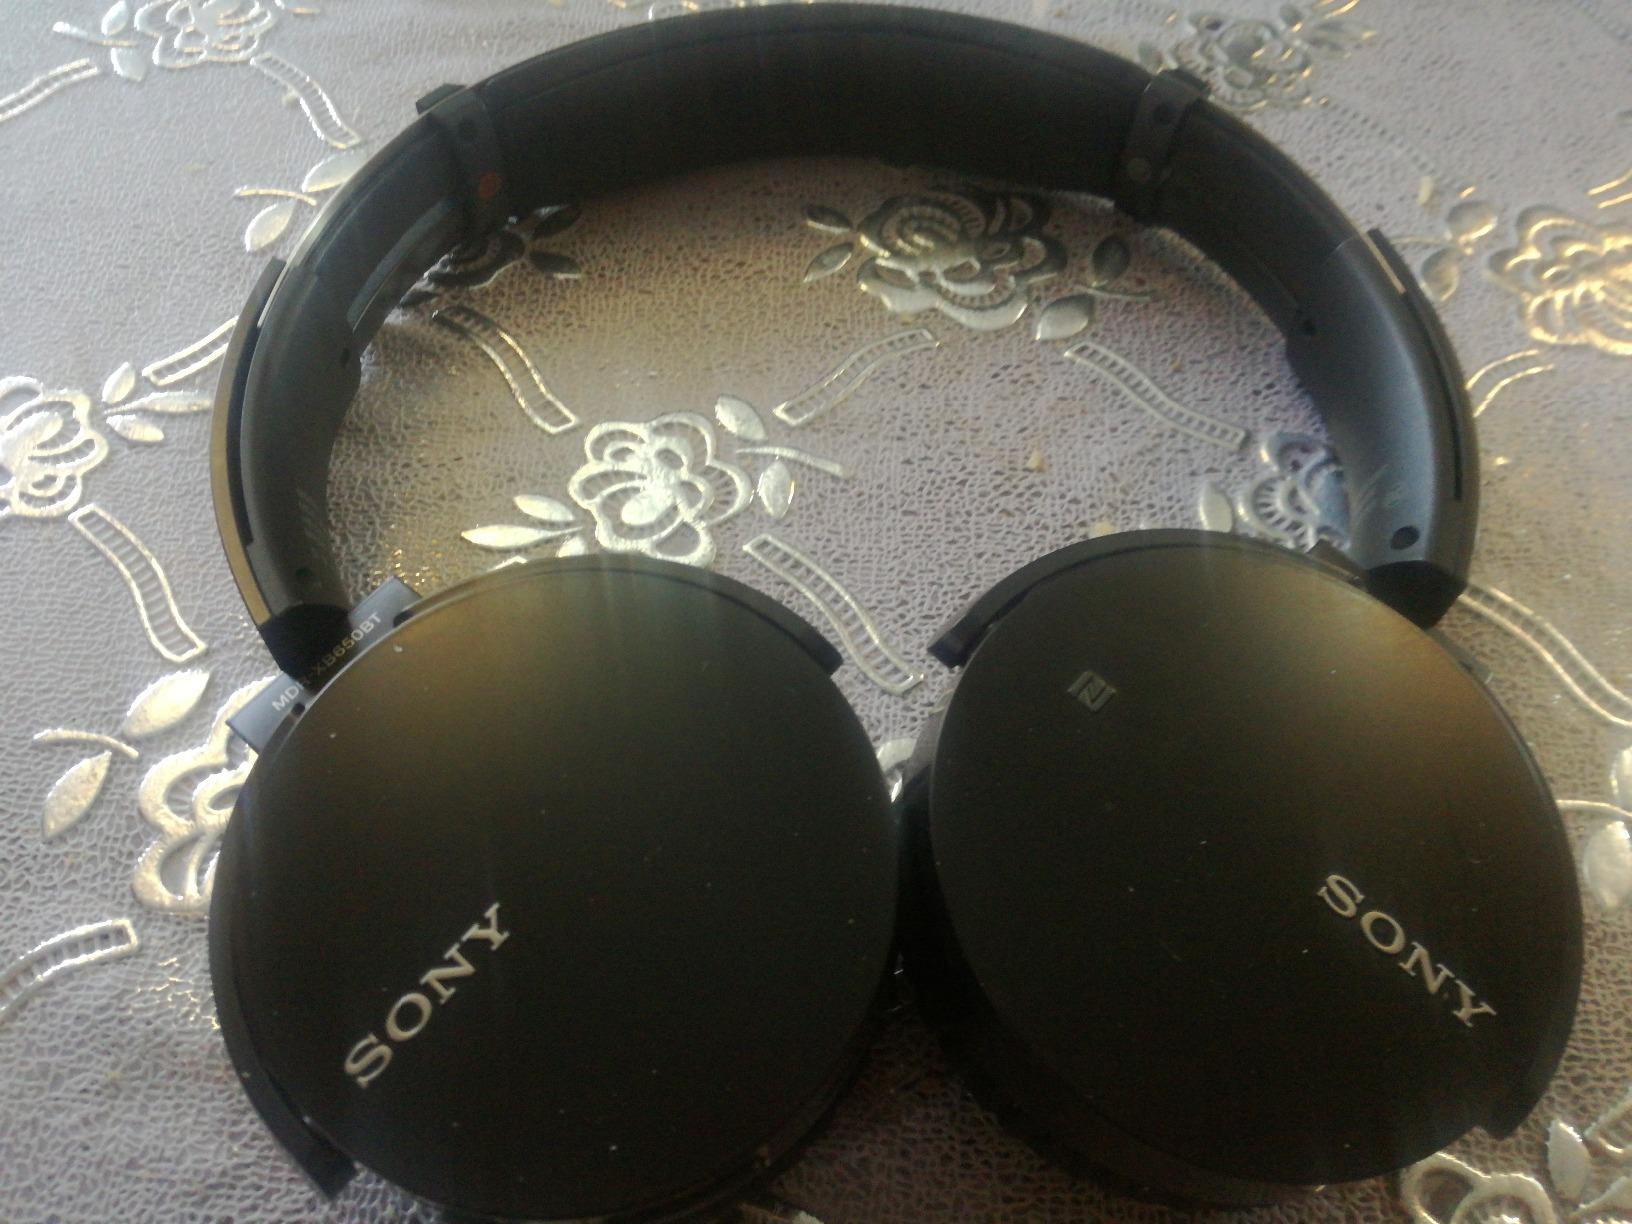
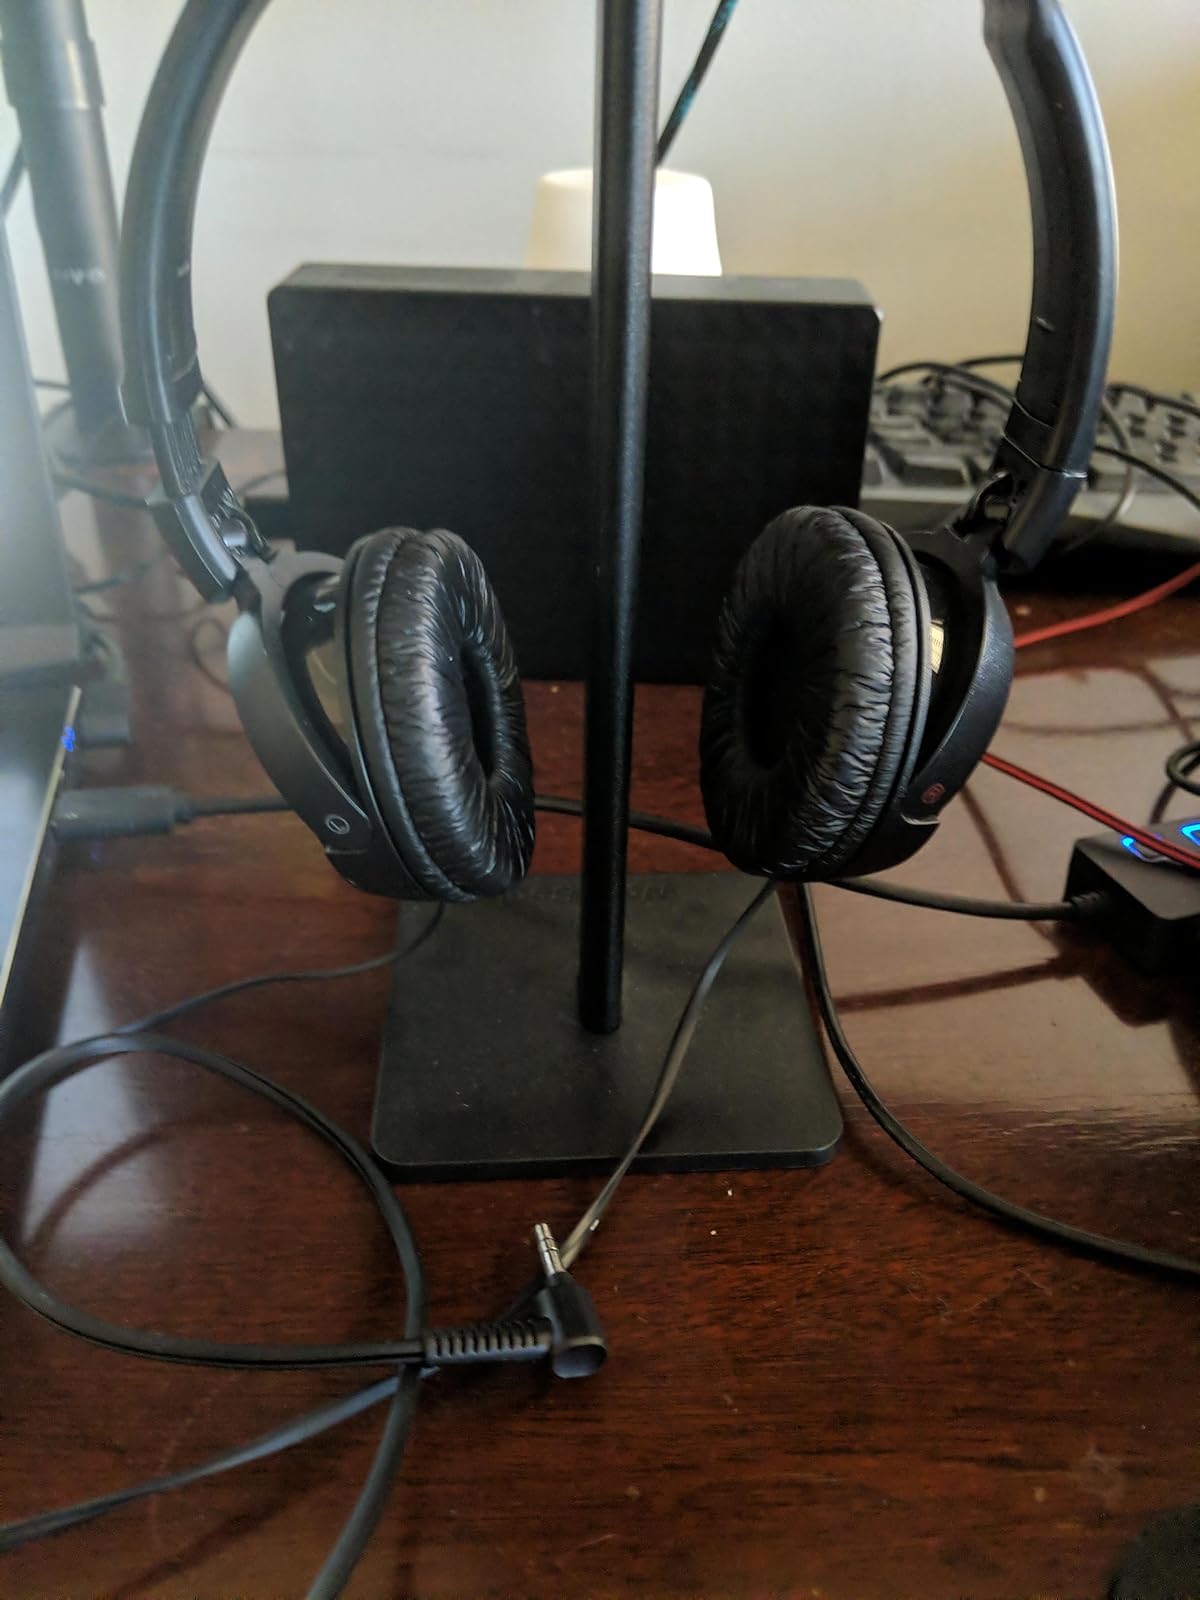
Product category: headphones
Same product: no